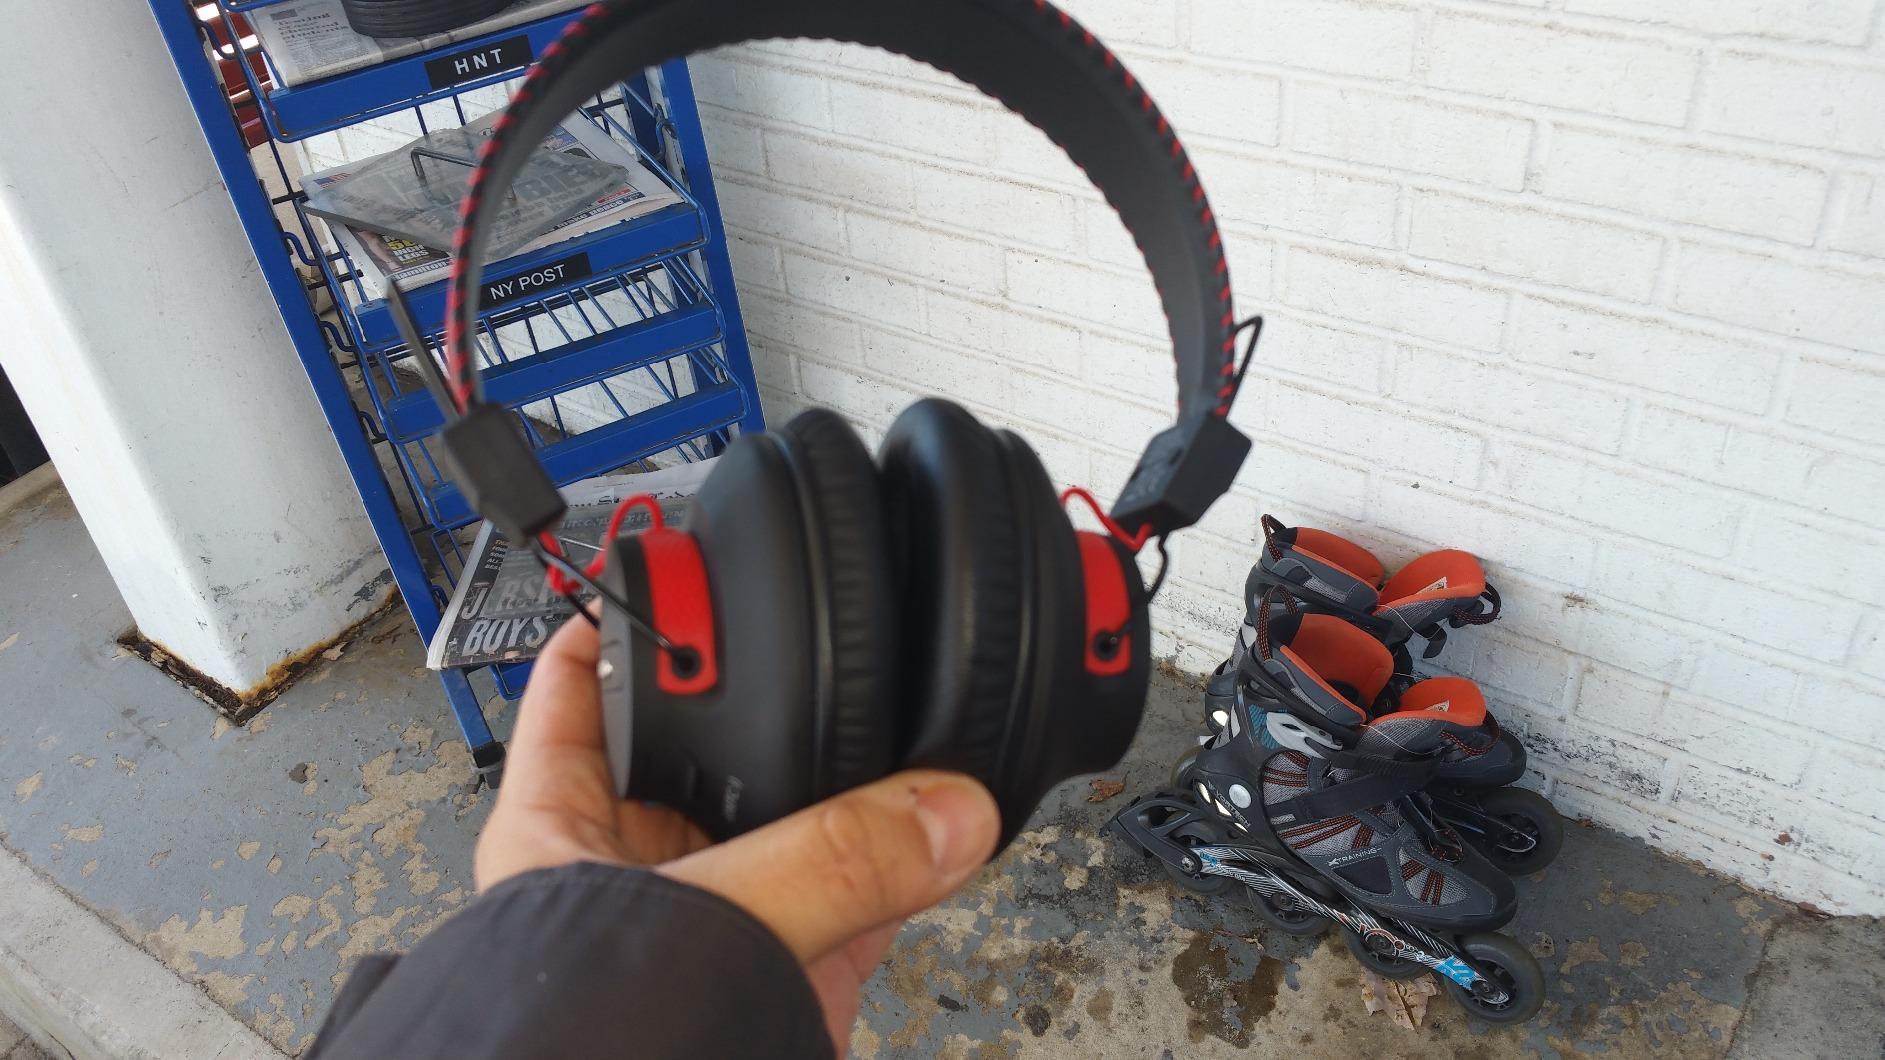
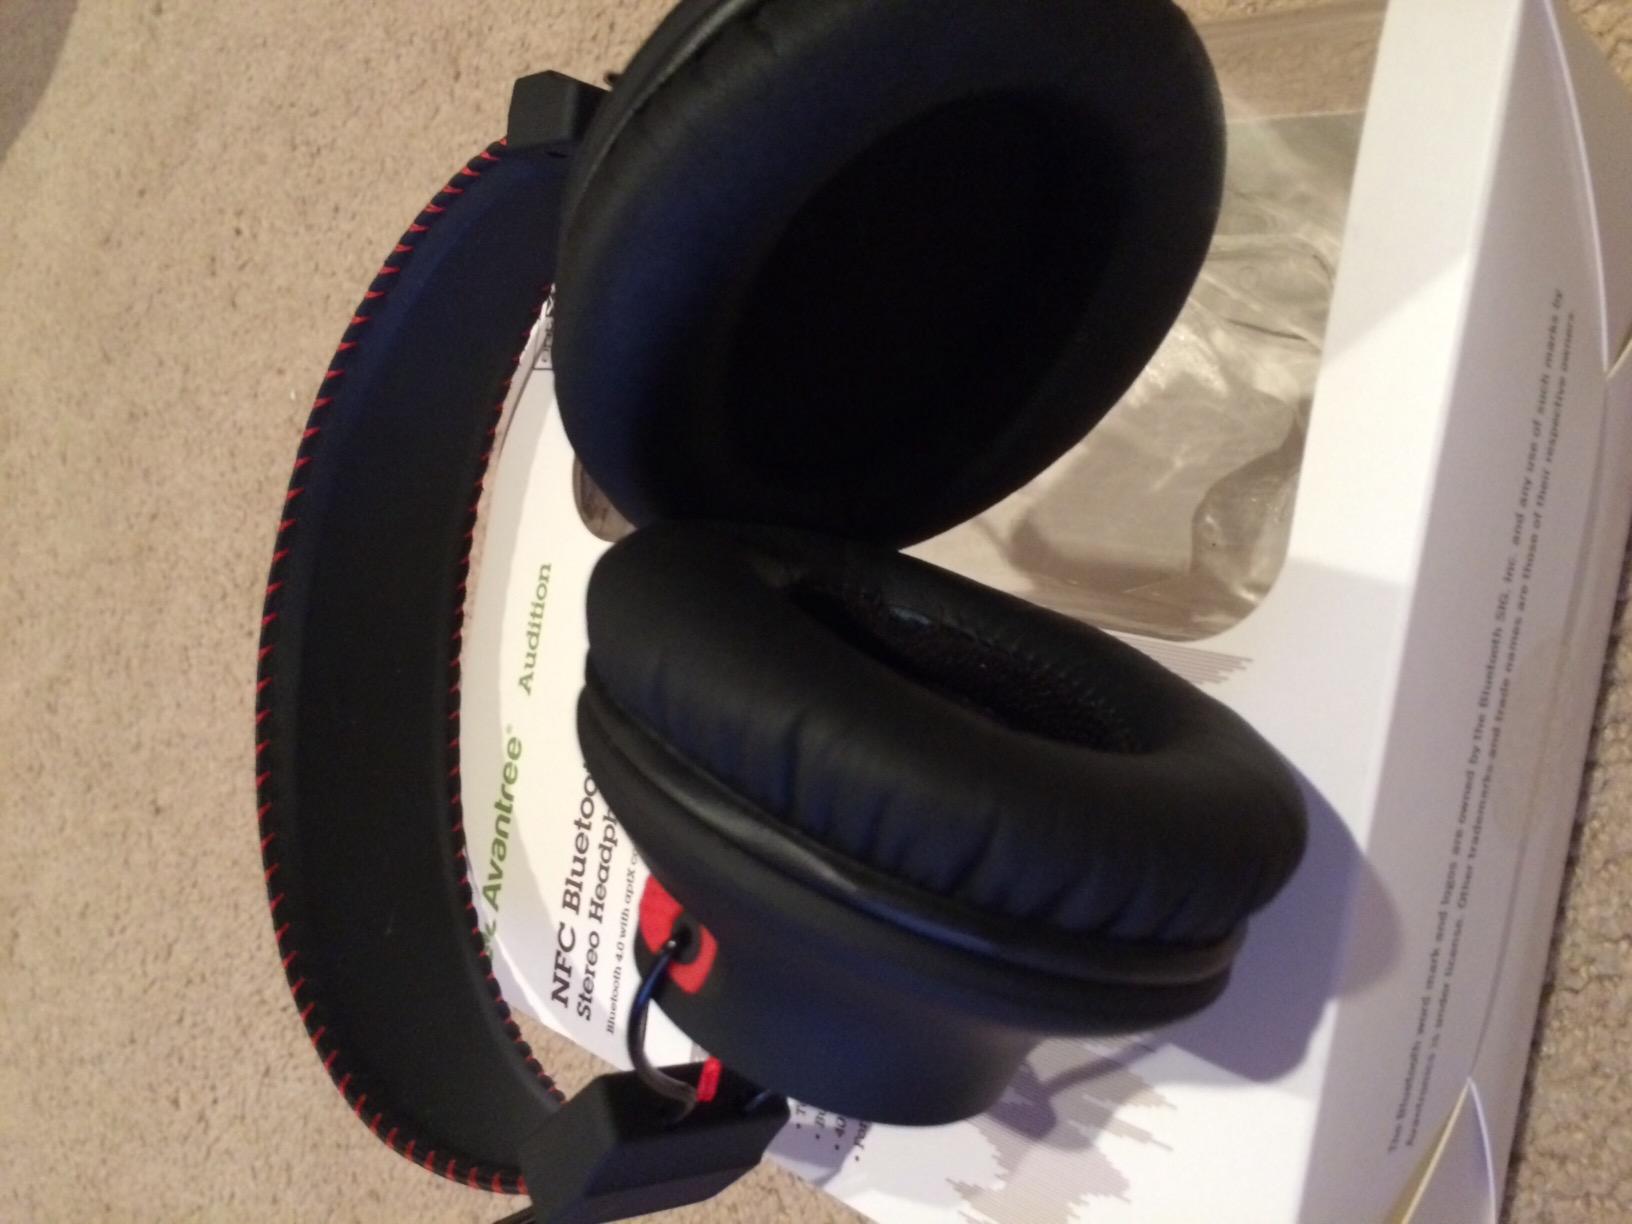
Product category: headphones
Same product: yes